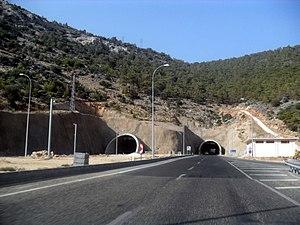
Le tunnel de Boğsak est un tunnel routier situé à Silifke, dans la province de Mersin, dans le sud de la Turquie. Il fait partie de la route nationale 400.